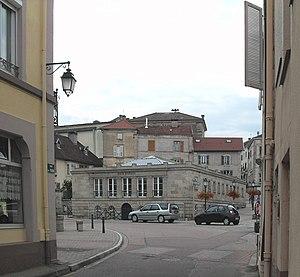
Bain romain á Bains-les-Bains
Le thermalisme est l’ensemble des activités liées à l’exploitation et à l’utilisation des eaux thermales à des fins récréatives ou de santé. Cela se rapporte aussi bien à l’histoire, l’économie, les acteurs, le patrimoine qu'à l’ensemble des moyens mis en œuvre dans les stations thermales lors des cures thermales.
Bains-les-Bains est une ancienne commune française de Lorraine, située dans le département des Vosges, en région Grand Est. Le 1ᵉʳ janvier 2017, elle fusionne avec Harsault et Hautmougey pour former la commune nouvelle de La Vôge-les-Bains. Bains-les-Bains devient à cette date commune déléguée.
La Vôge est une contrée naturelle, verte et forestière, aux reliefs peu accusés, appartenant aux pré-Vosges, zone vallonnée de plateaux et de basse montagne avant d'atteindre le Massif des Vosges à partir de Remiremont. Souvent formée d'une succession de plateaux gréseux qui séparent au nord-est de la France, principalement les départements des Vosges et de la Haute-Saône, sur une zone orientée de l'ouest à l'est. Ce territoire se situe entre Vittel, Saint-Loup-sur-Semouse et Remiremont. Cela correspond approximativement au bassin versant de la Méditerranée dans le département des Vosges.